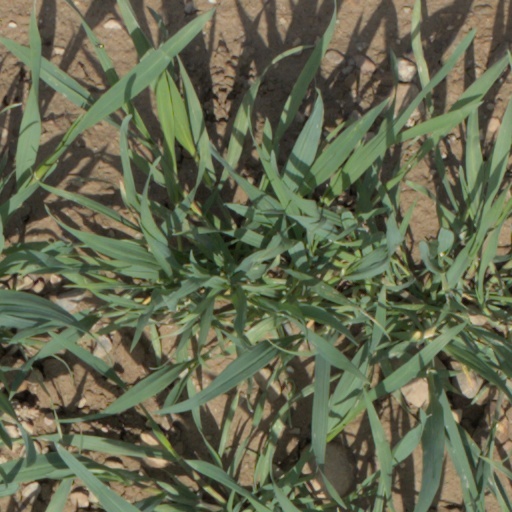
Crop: wheat